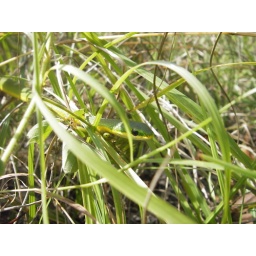
Green and yellow snake hiding in the grass